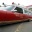
Label: ambulance